William M. S. Doyle

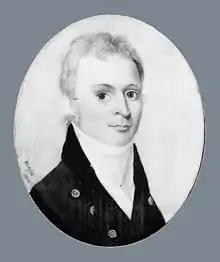
Self Portrait of the Artist (1801)

William Massey Stroud Doyle (1769–1828) was a portrait painter and museum proprietor in Boston, Massachusetts.